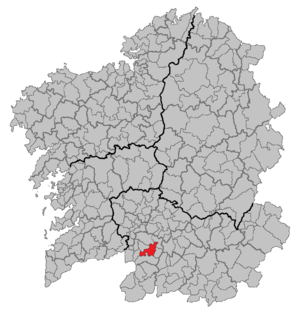
Celanova est une commune de Galice de la province d'Ourense, chef-lieu de la comarque Terra de Celanova. Elle a 6 079 habitants.